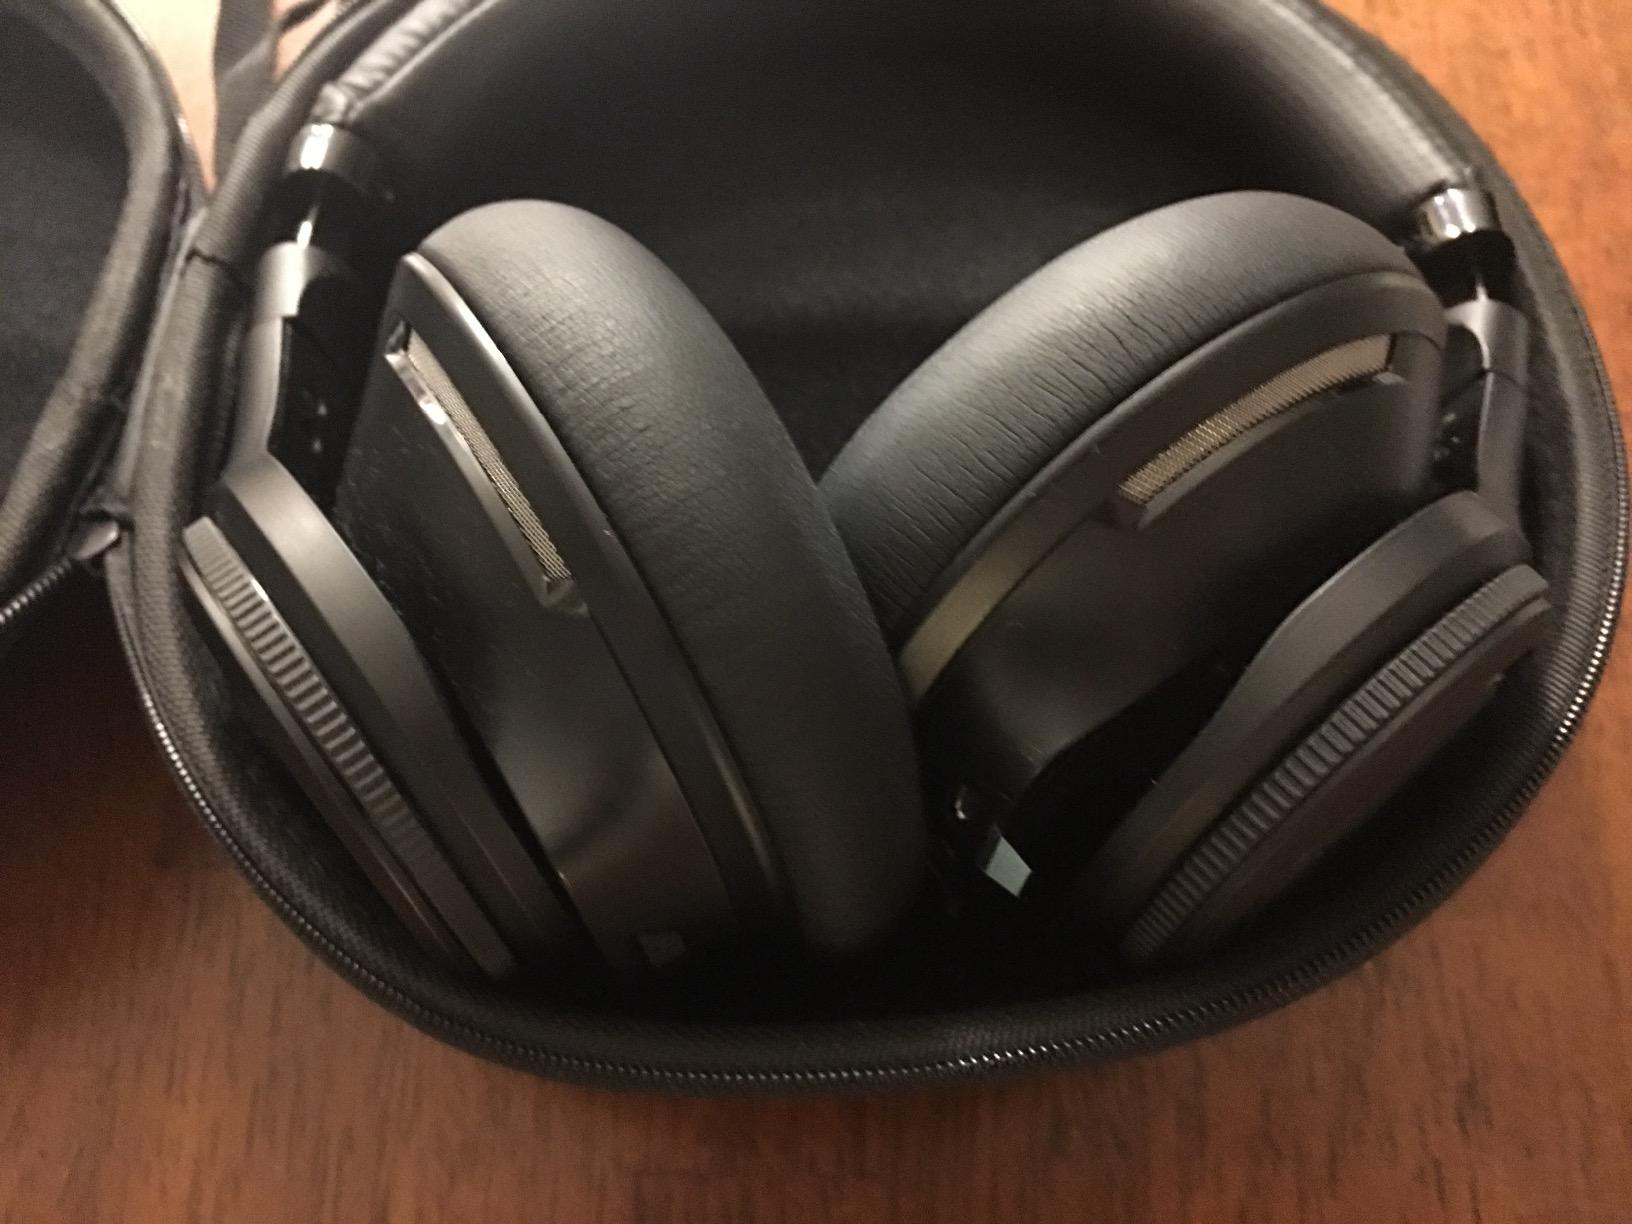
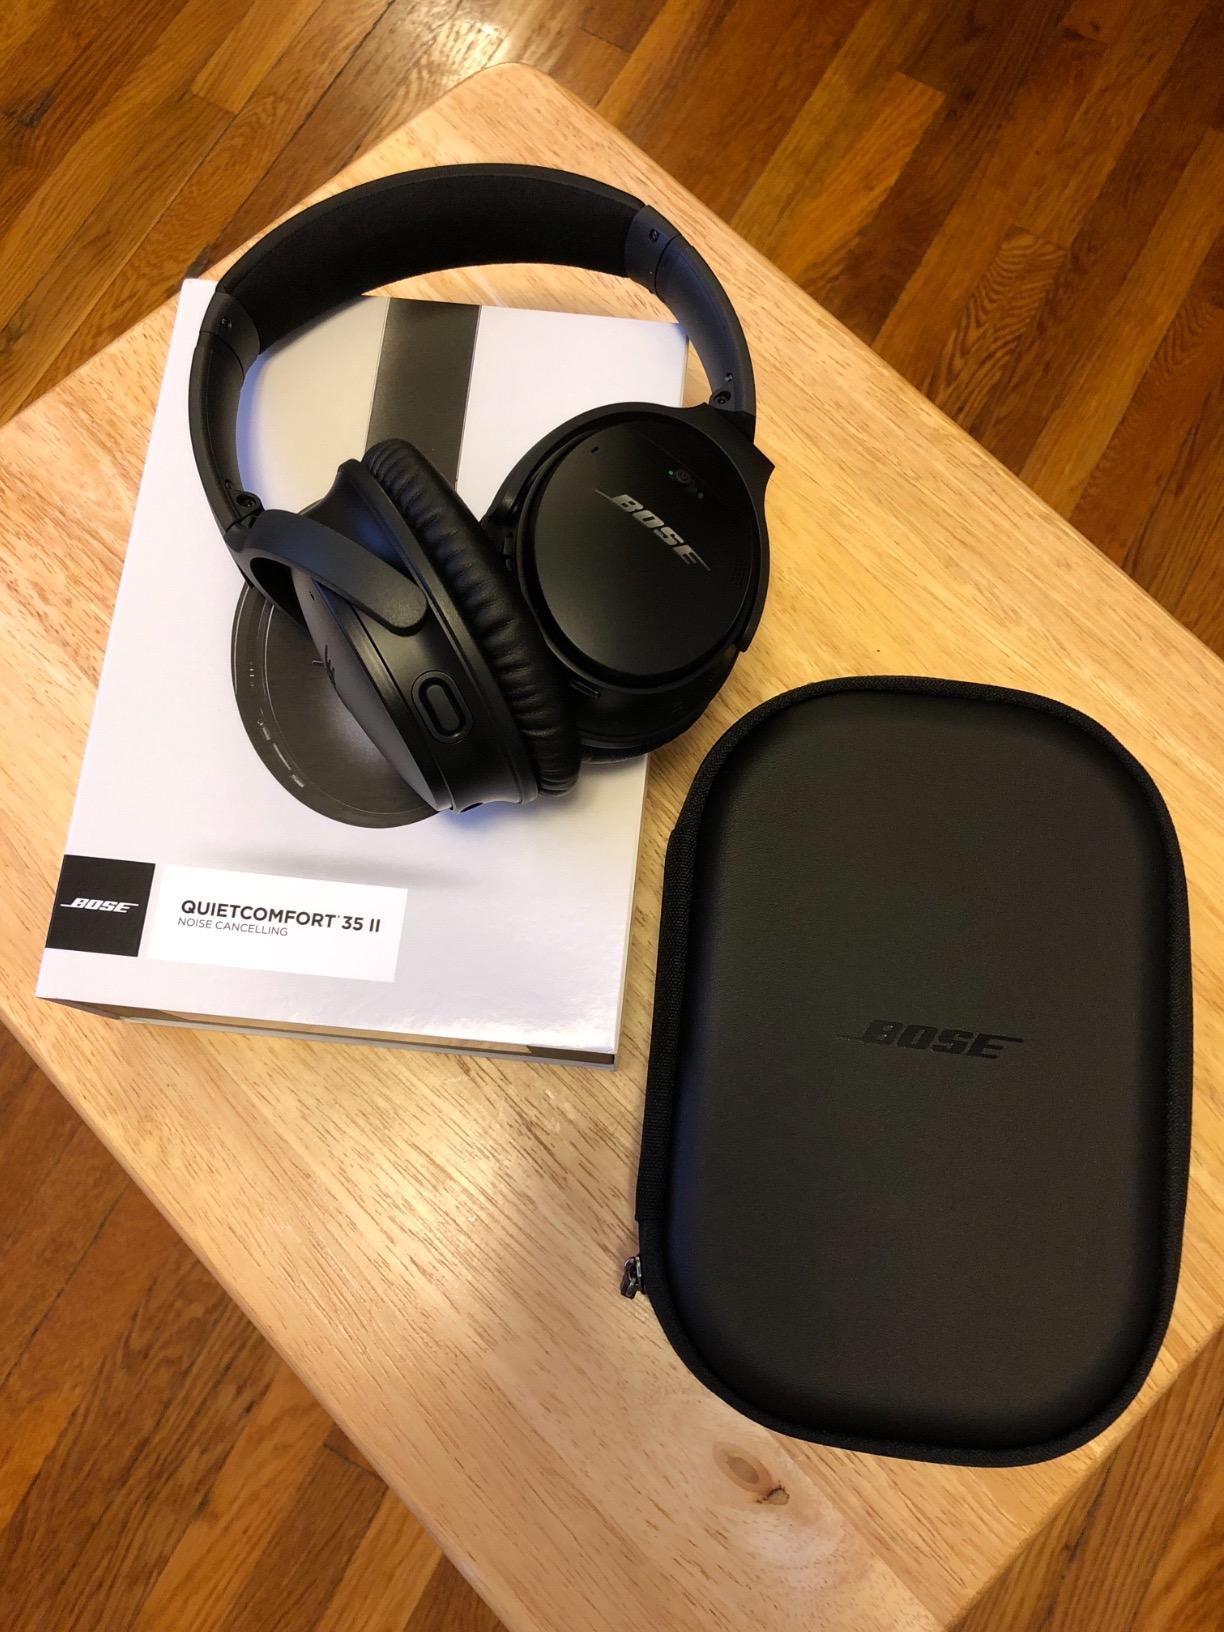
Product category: headphones
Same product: no